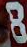
Number: 8